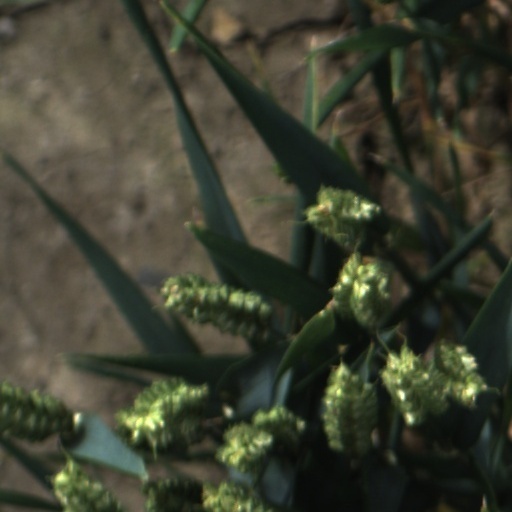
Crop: wheat